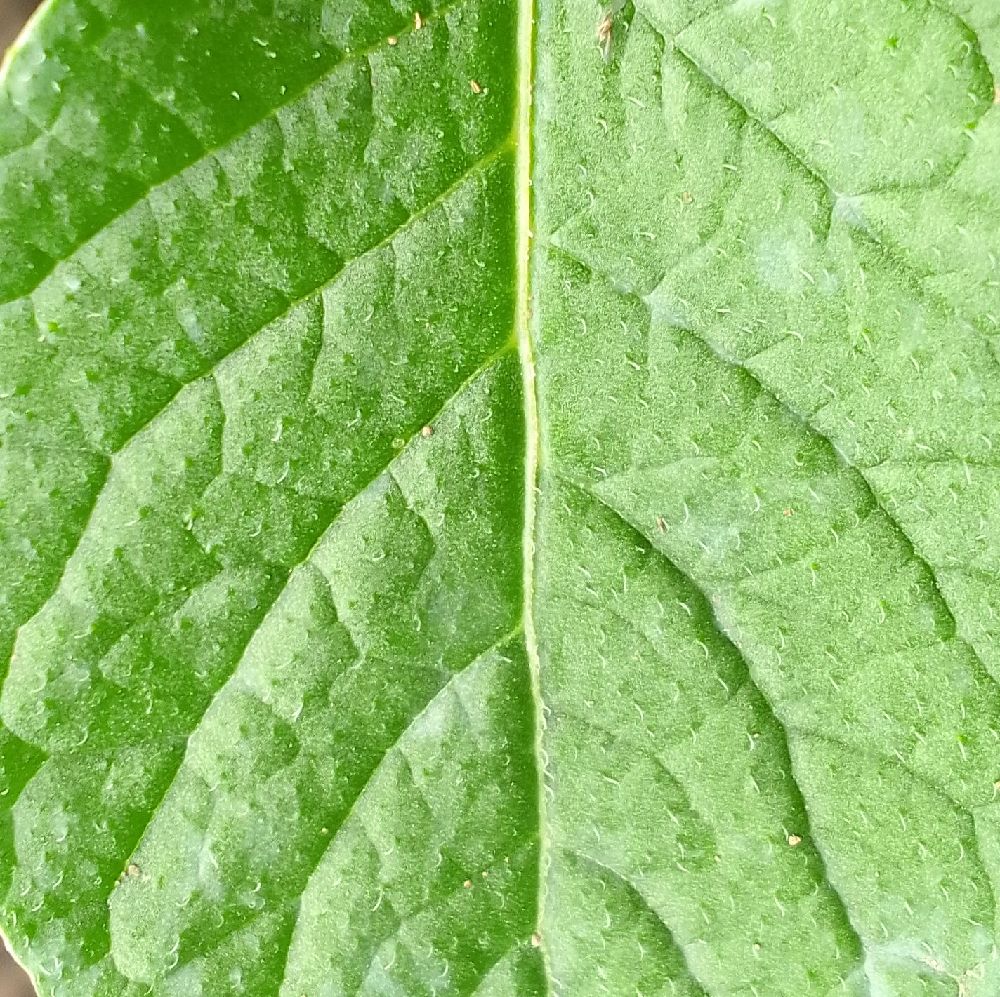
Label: Healthy